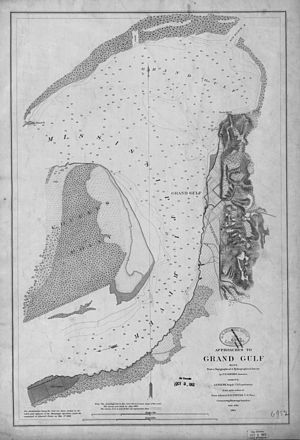
Slaget ved Grand Gulf
Adgangsvejene til Grand Gulf
Slaget ved Grand Gulf blev udkæmpet den 29. april 1863 under den amerikanske borgerkrig. I Vicksburg kampagnen, som blev ledet af generalmajor Ulysses S. Grant, foretog en flådestyrke under kontreadmiral David Dixon Porter et angreb på konfødererede kanonbatterier ved Grand Gulf ved Mississippi floden nedenfor Vicksburg. Selv om de konfødererede modstod Unionens bombardement og forhindrede infanteri i at foretage landgang mod deres befæstelser, var deres sejr kun et mindre tilbageslag for Grants planer om at krydse Mississippifloden og rykke frem mod Vicksburg.